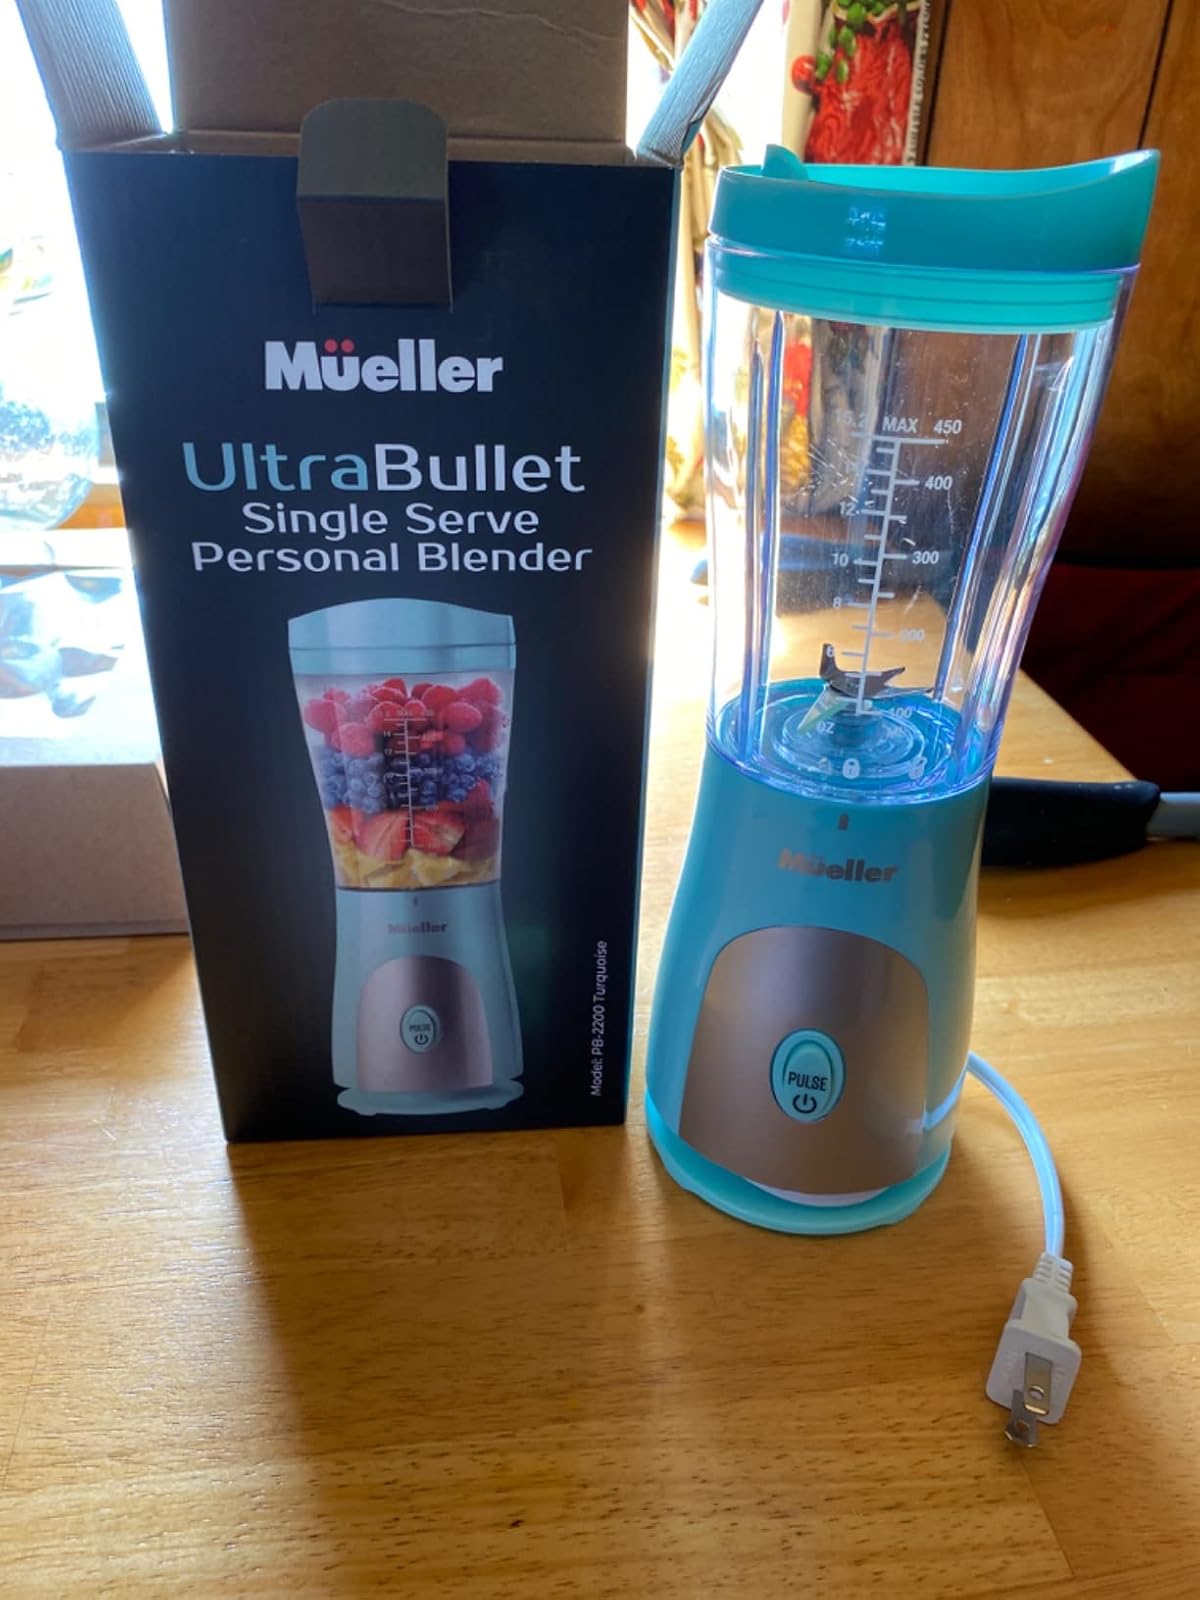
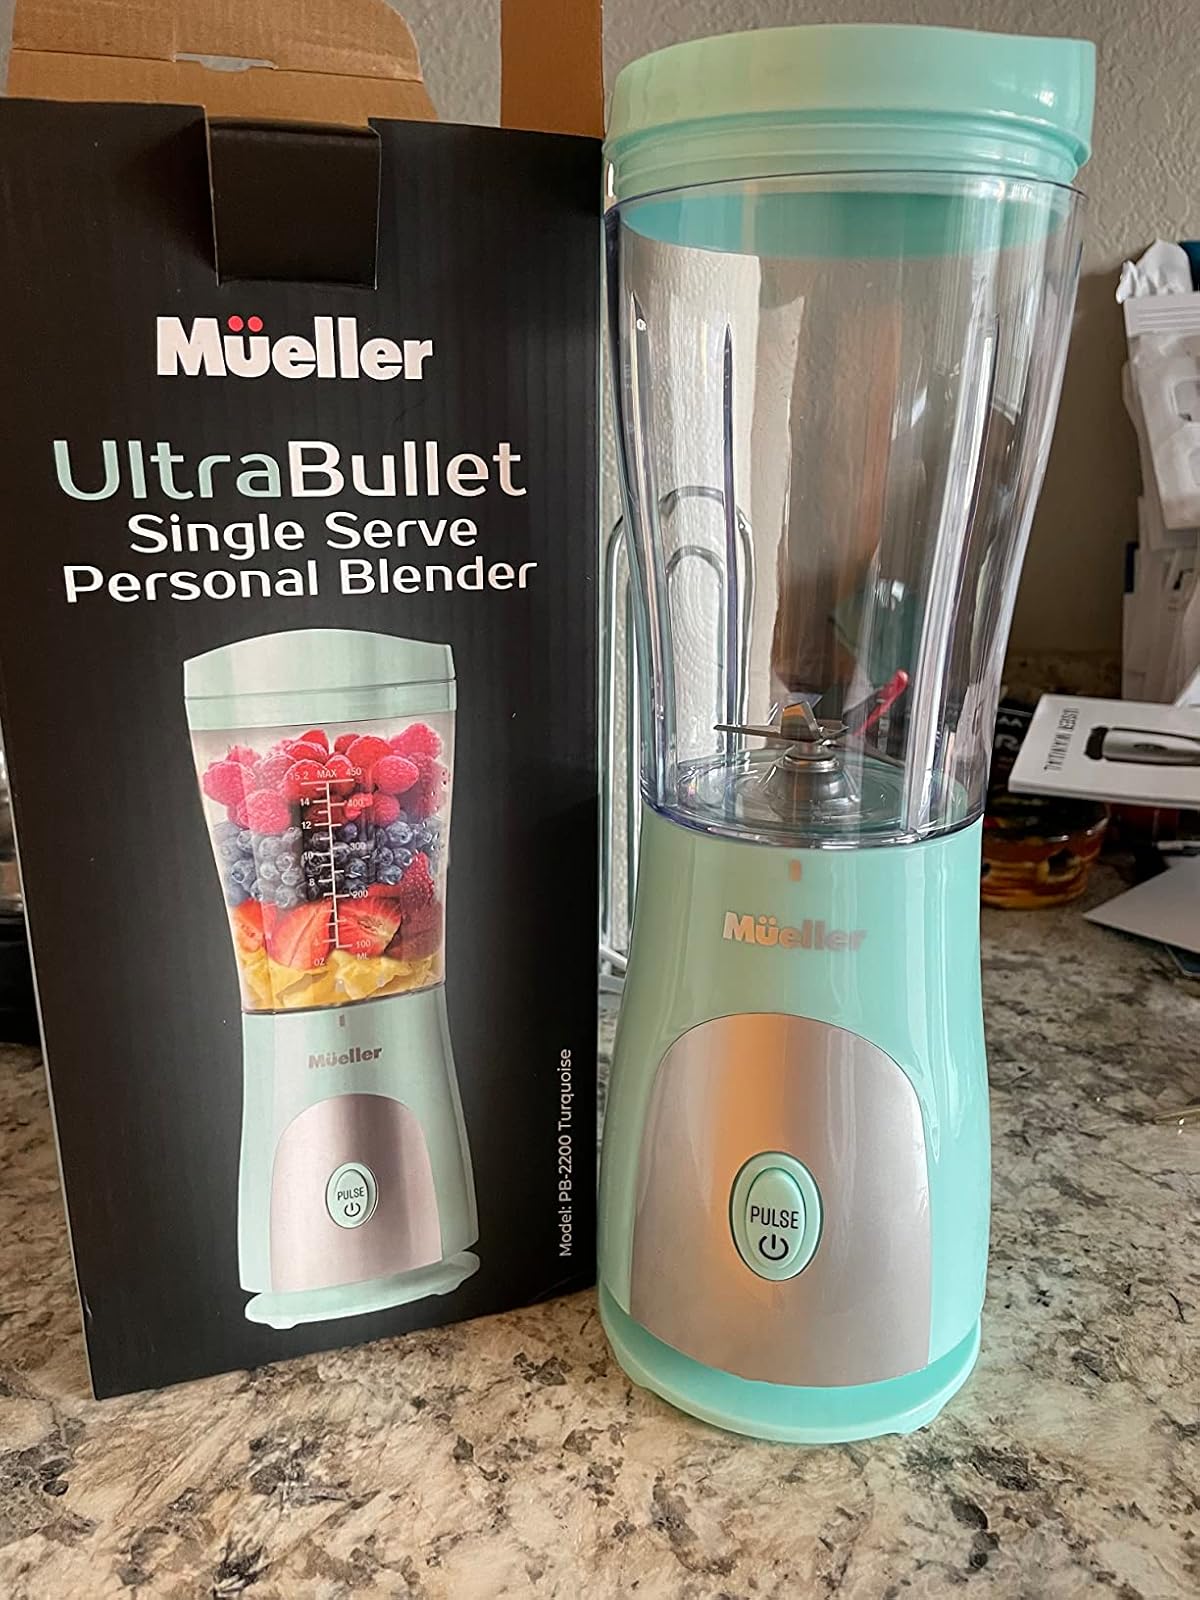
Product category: items_blender
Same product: yes